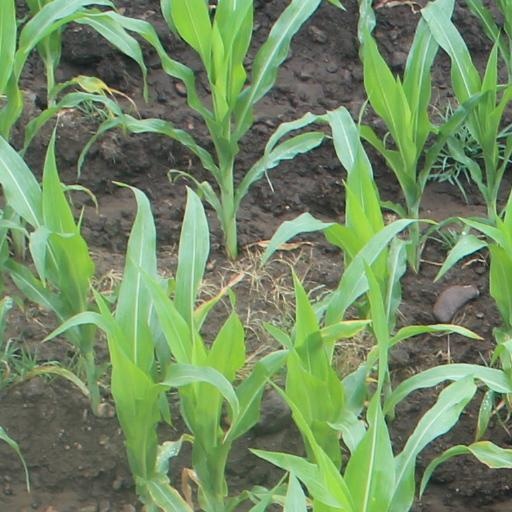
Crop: maize; corn